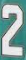
Number: 2